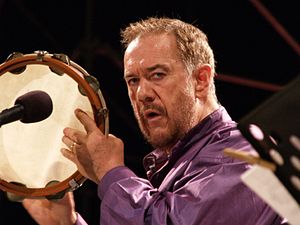
Airto Moreira
Airto Moreira er en brasiliansk percussionist og trommeslager.